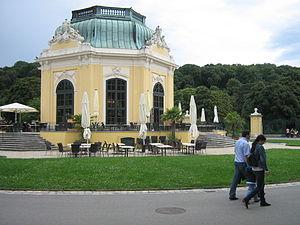
Autriche, Vienne, Zoo de Schönbrunn Čeština: Tiergarten Schönbrunn